Republic Building, Colombo

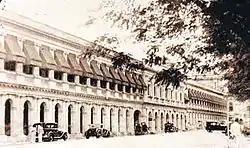
Republic Building

The Republic Building is the building that houses the Ministry of Foreign Affairs in southern wing and the Cabinet Office in its northern wing. It is located in Colombo Fort in close proximity to the President's House, and it was known as the Senate Building until 1972.